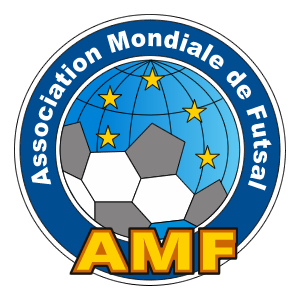
Logotype de l'Association Mondiale de Futsal (AMF) - Version française
L'Association Mondiale de Futsal est une des deux organisations qui gouverne et développe la pratique en compétition du futsal au niveau international. Elle a son siège à Asuncion, au Paraguay.